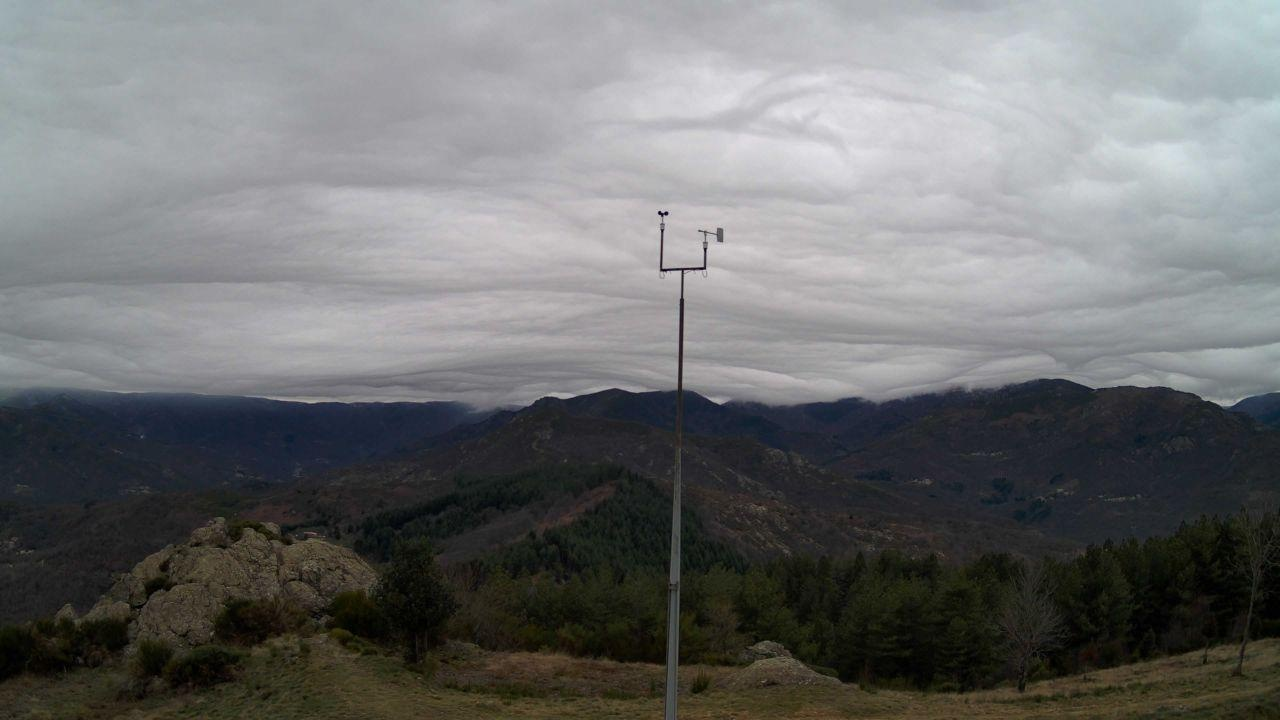
Fire: no
Smoke: yes